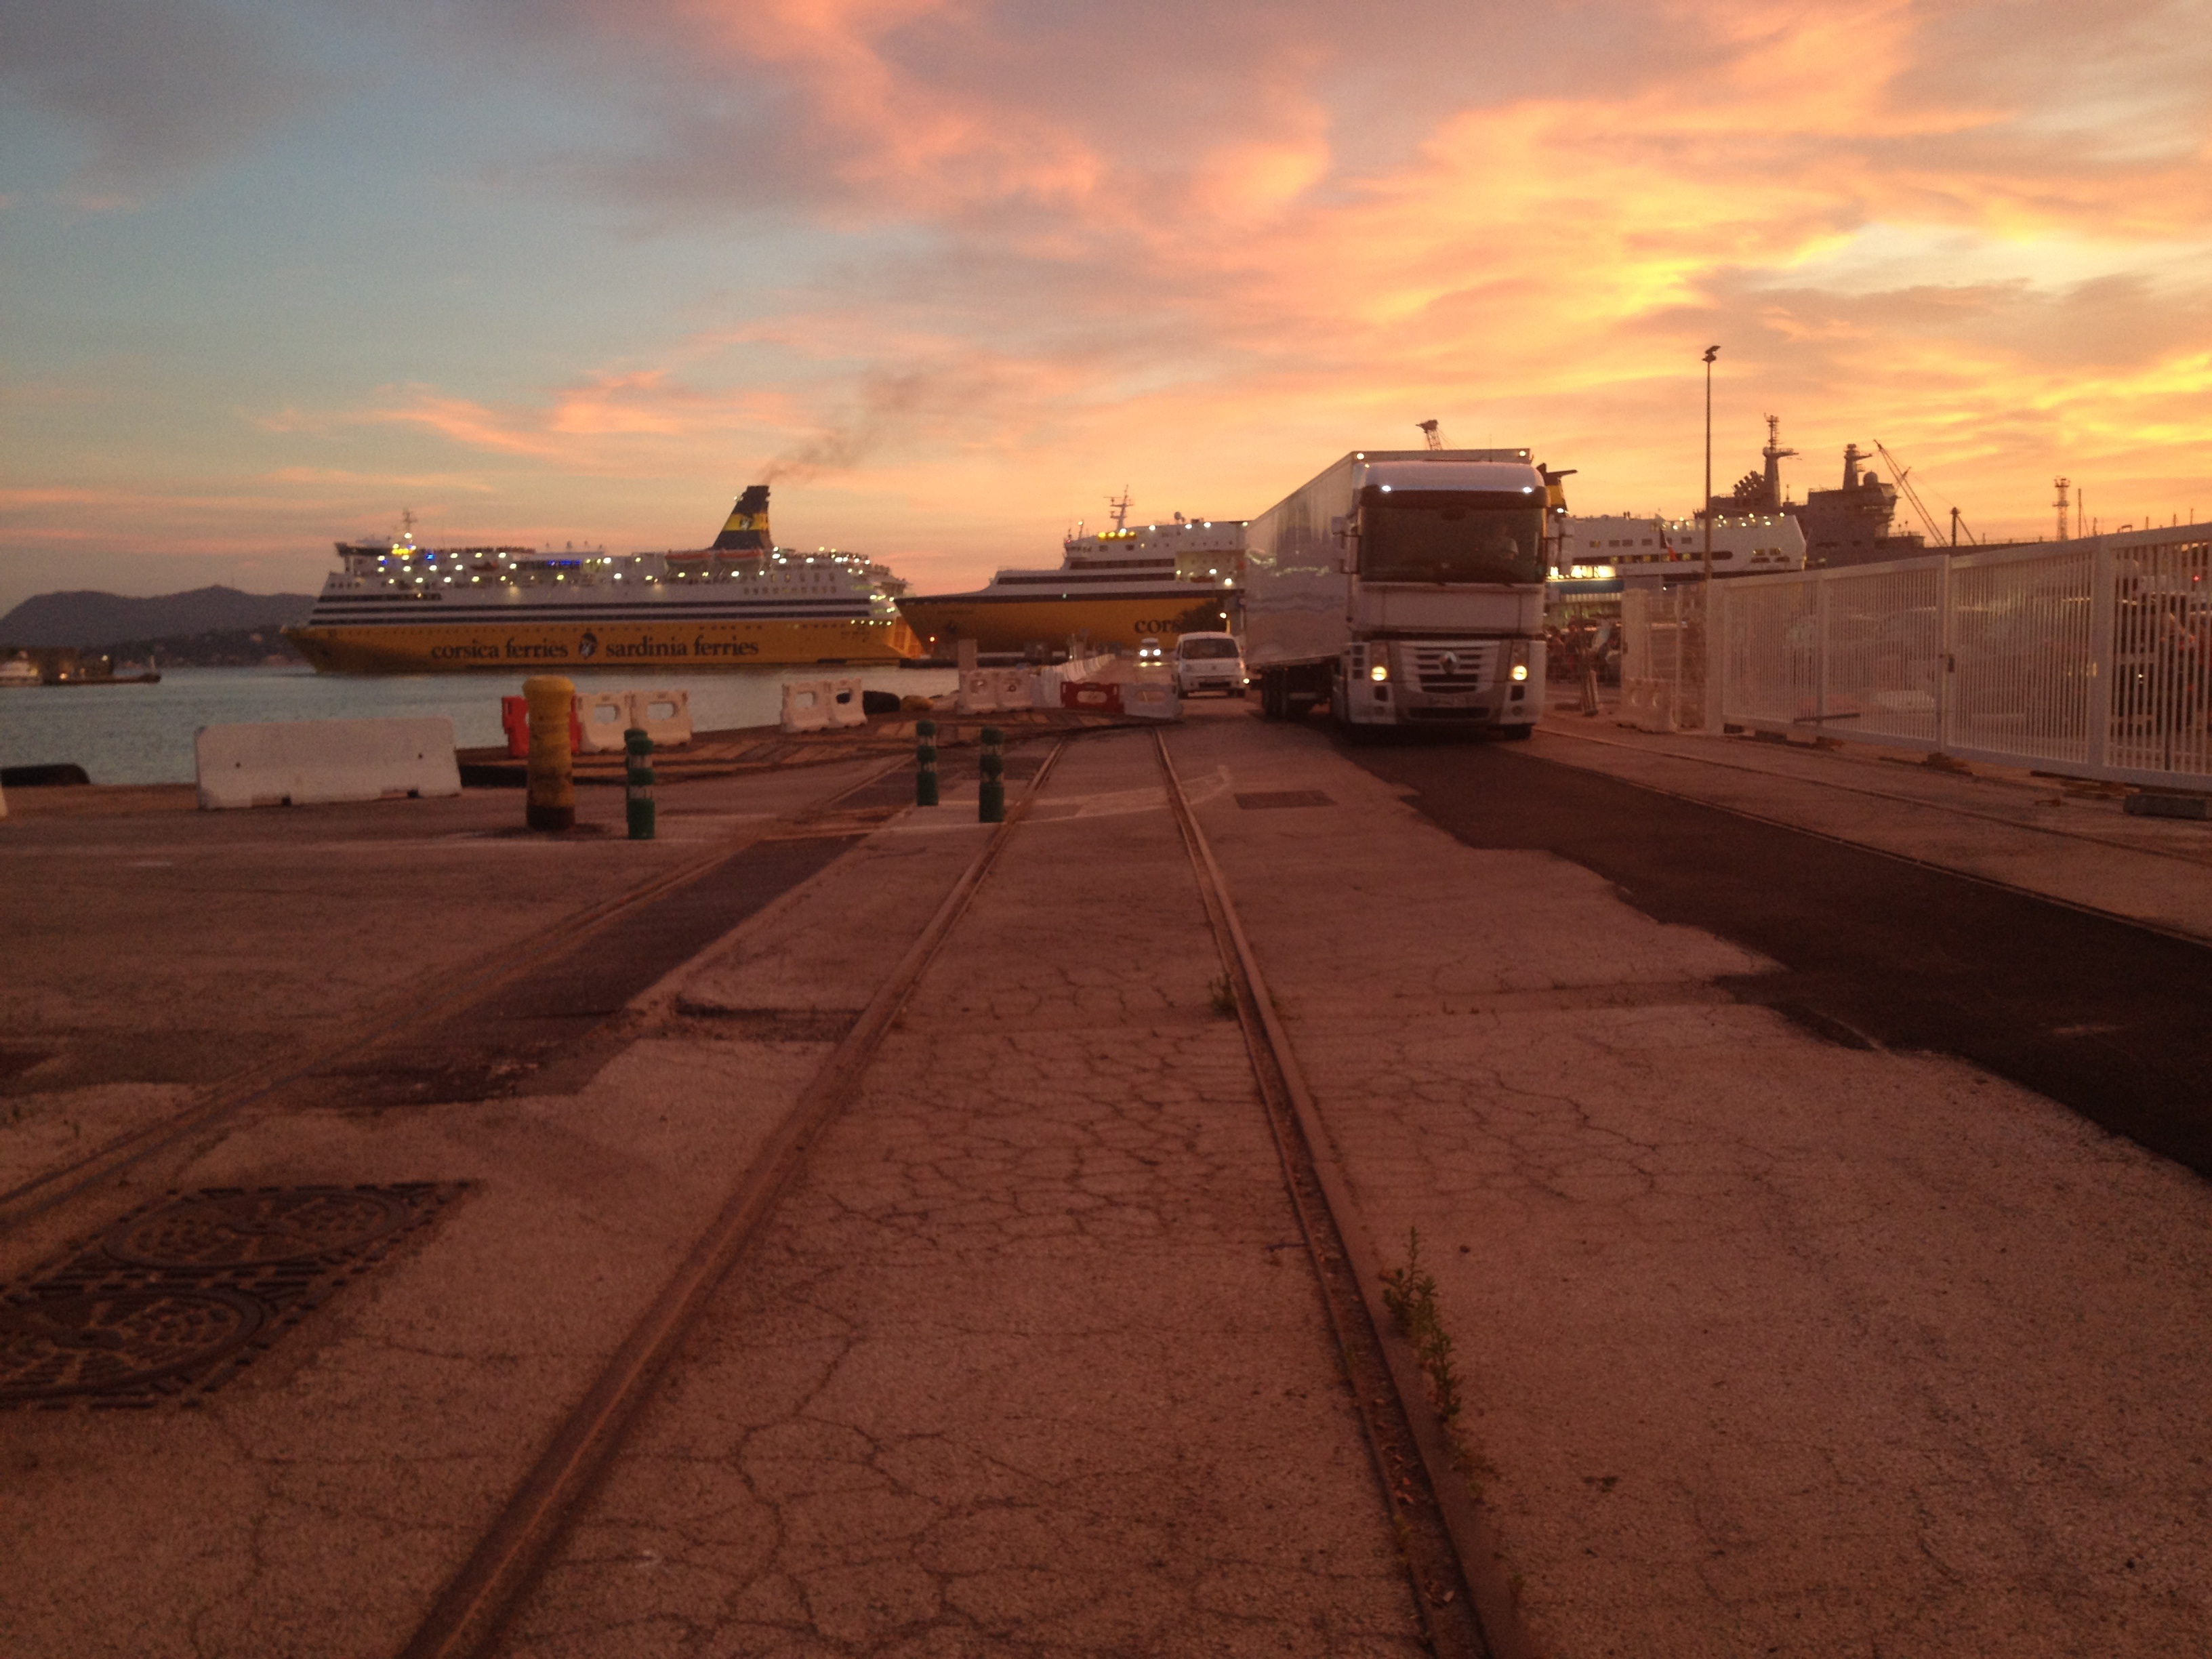
beach, sea, coast, horizon, sunrise, sunset, road, morning, dawn, pier, walkway, dusk, evening, infrastructure